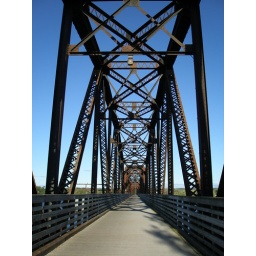
Old railway bridge turned into walking bridge over the St. John River